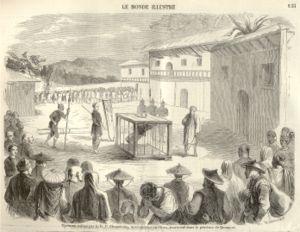
Auguste Chapdelaine est un prêtre-missionnaire catholique, né à La Rochelle-Normande le 6 janvier 1814 et mort exécuté en Chine, dans la province du Kouang-si, le 29 février 1856. Il a été béatifié le 27 mai 1900 par le pape Léon XIII et canonisé le 1ᵉʳ octobre 2000 par le pape Jean-Paul II, parmi 120 chrétiens morts en Chine entre les XVIIᵉ et XXᵉ siècles.